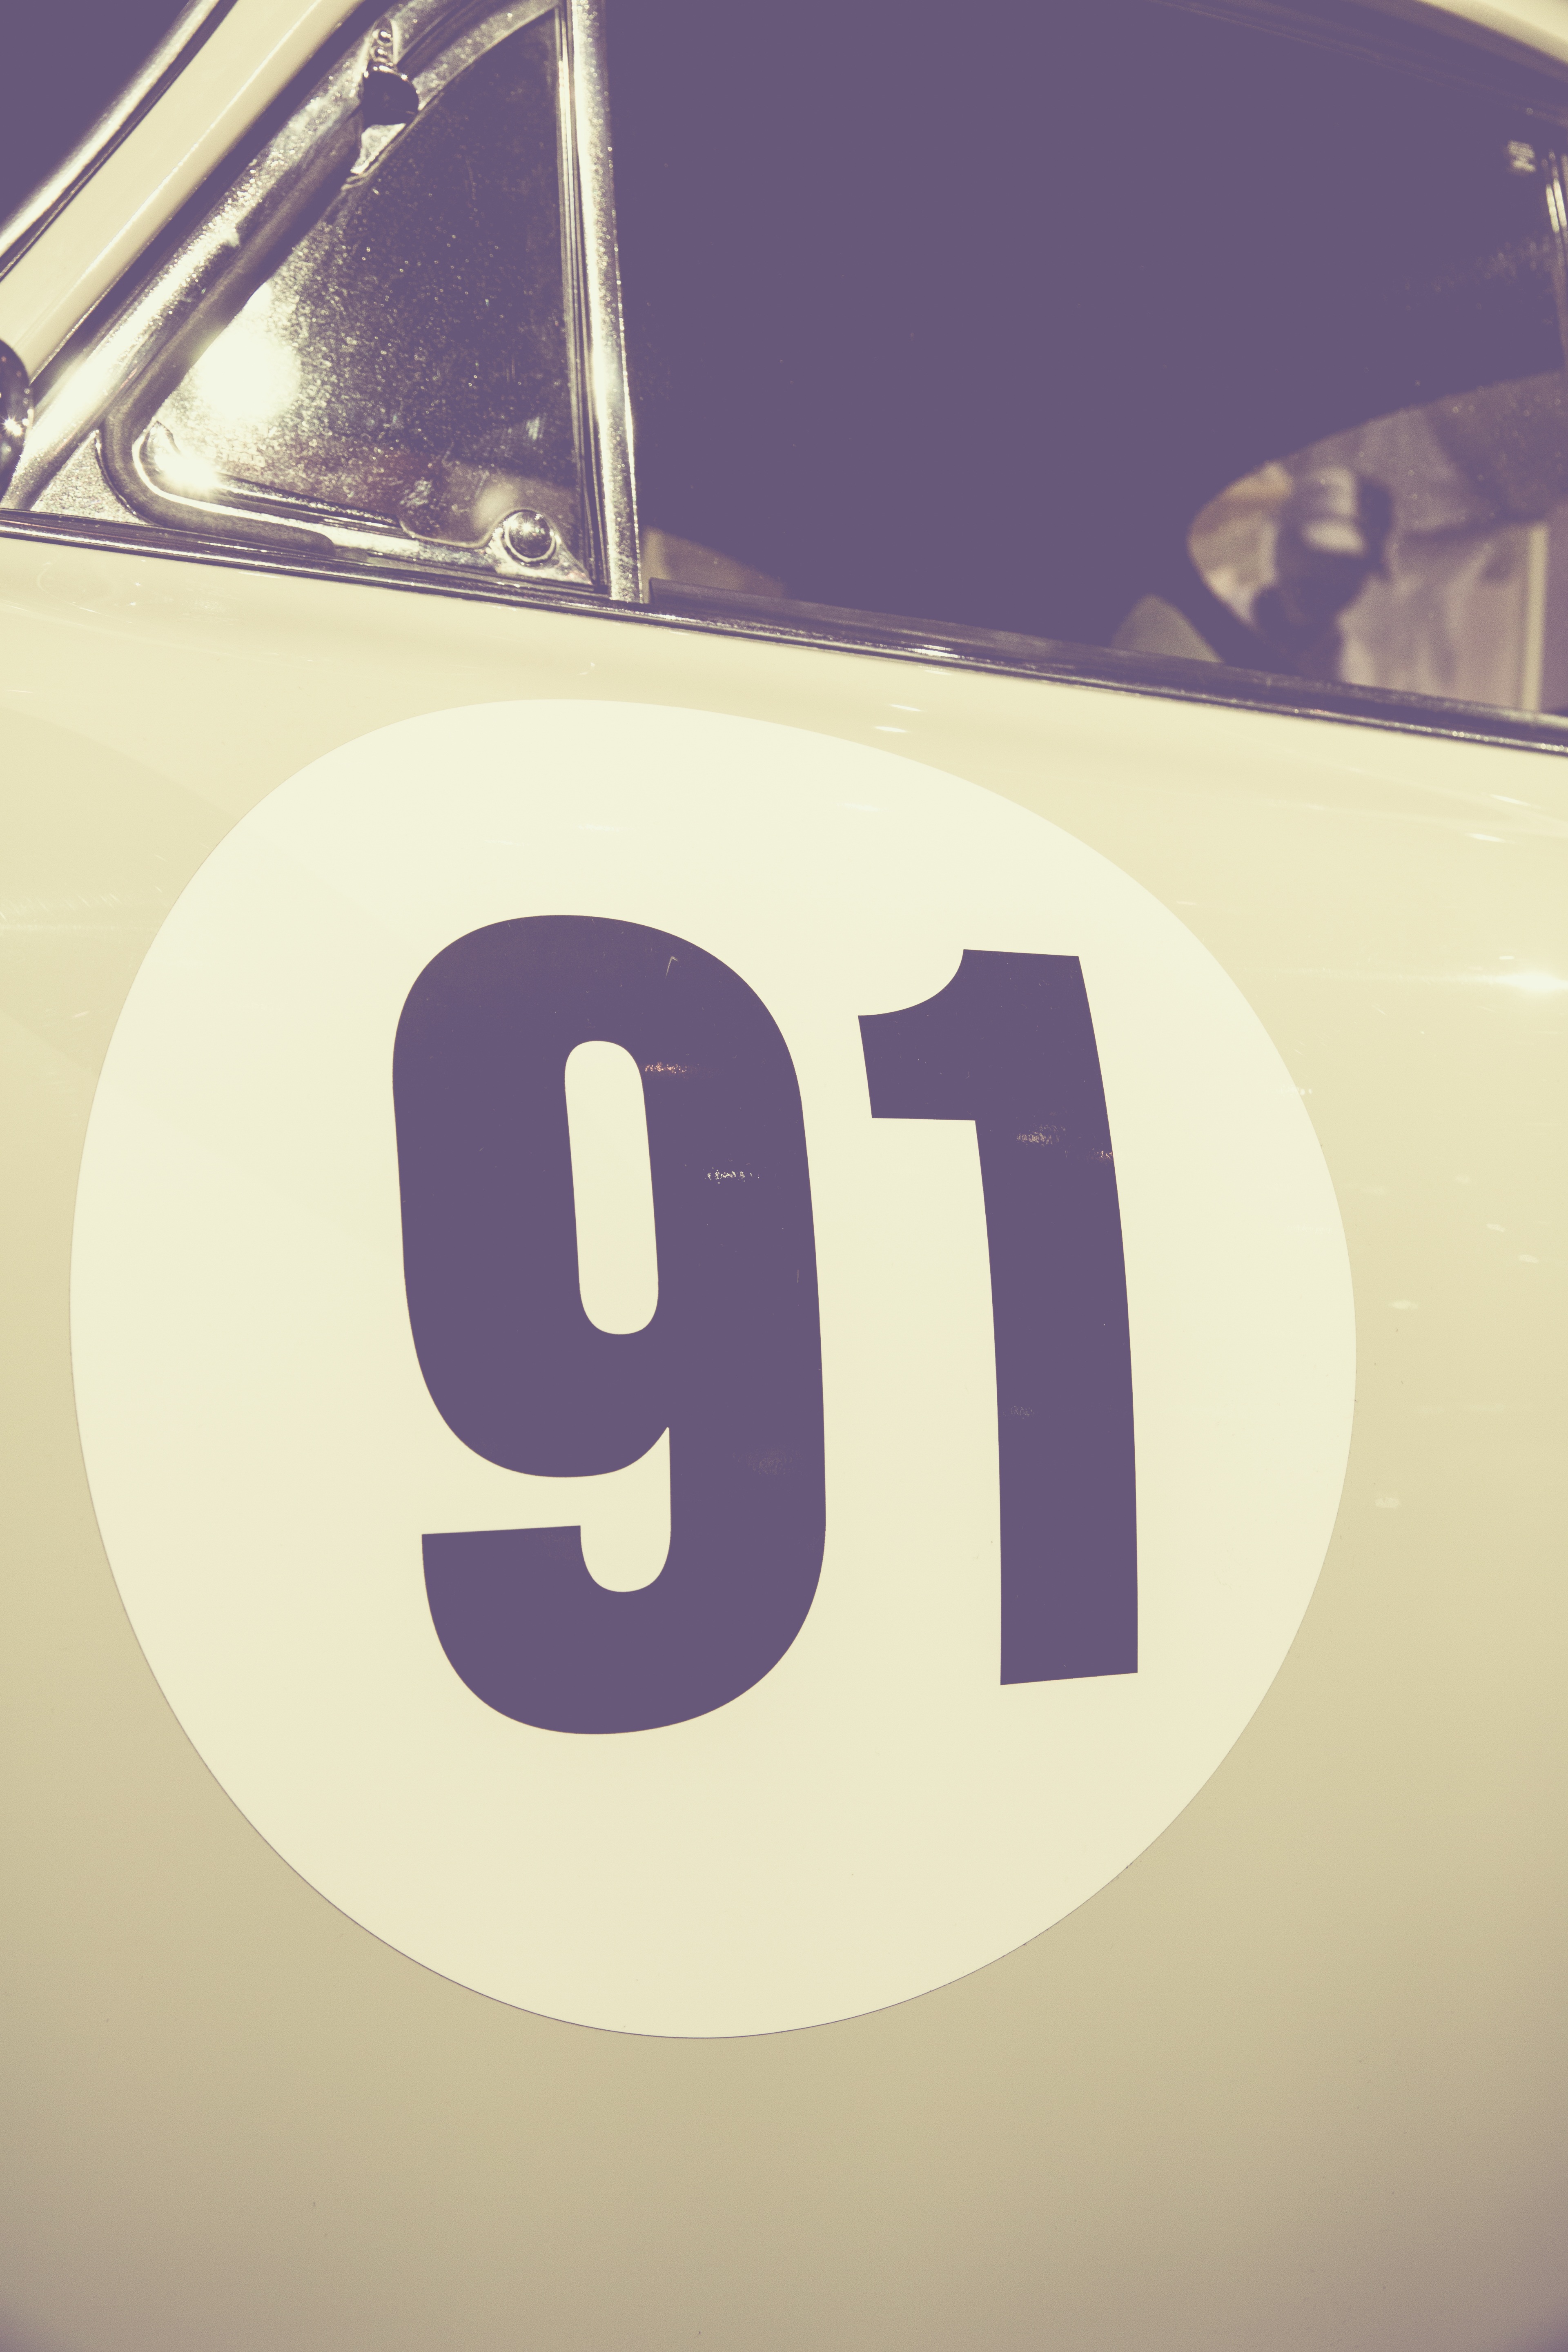
vintage, retro, number, sign, auto, door, brand, font, illustration, logo, oldtimer, classic, porsche, shape, pkw, disc, 356, characters, 91, valuable